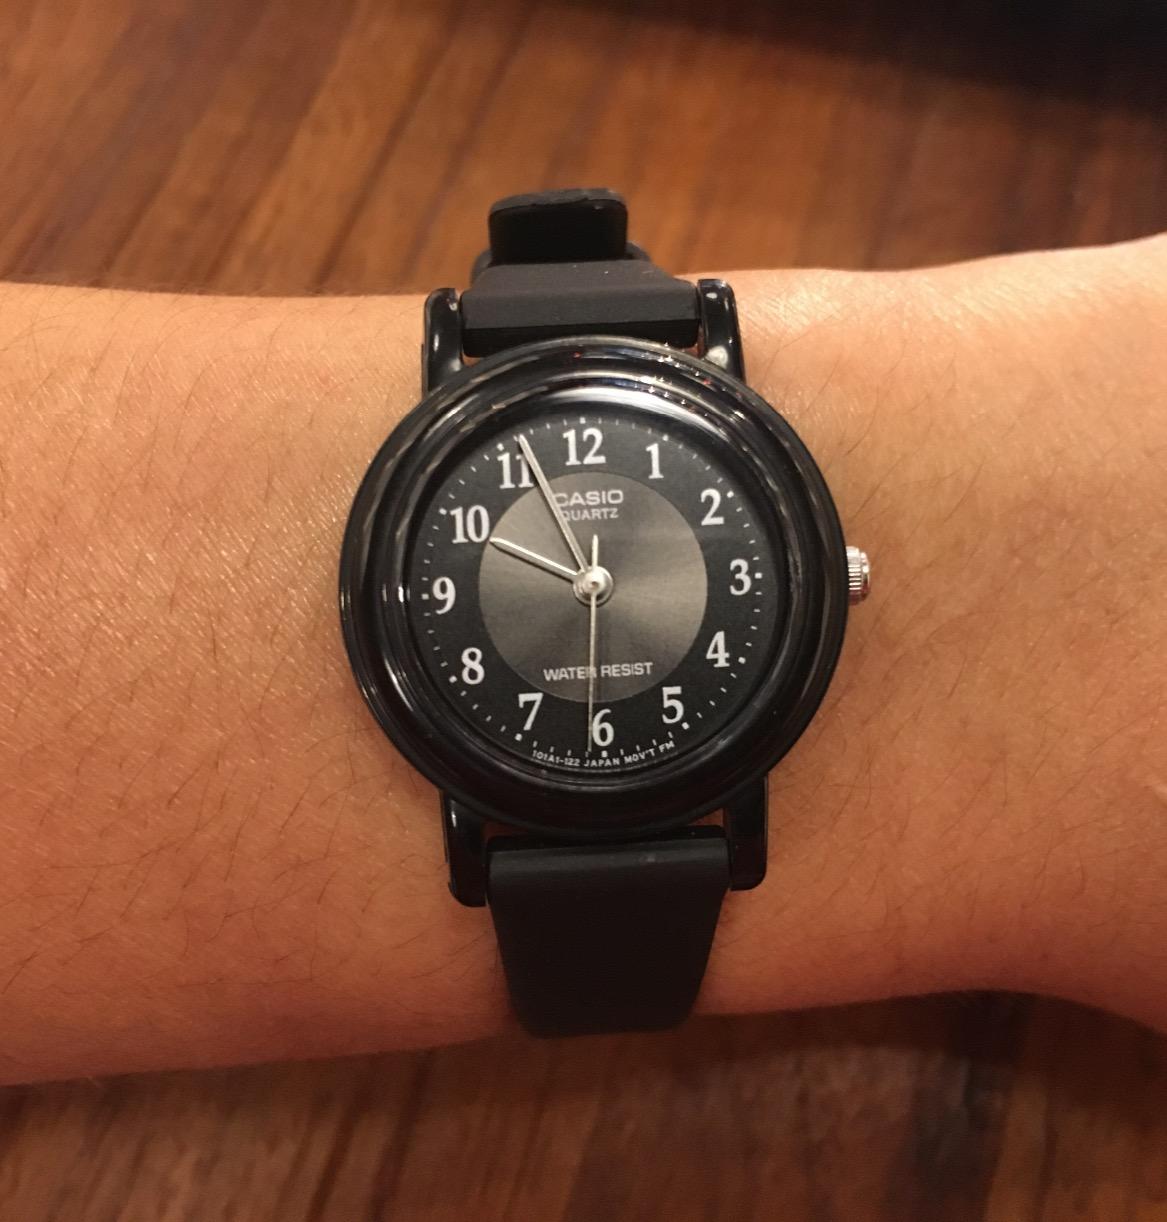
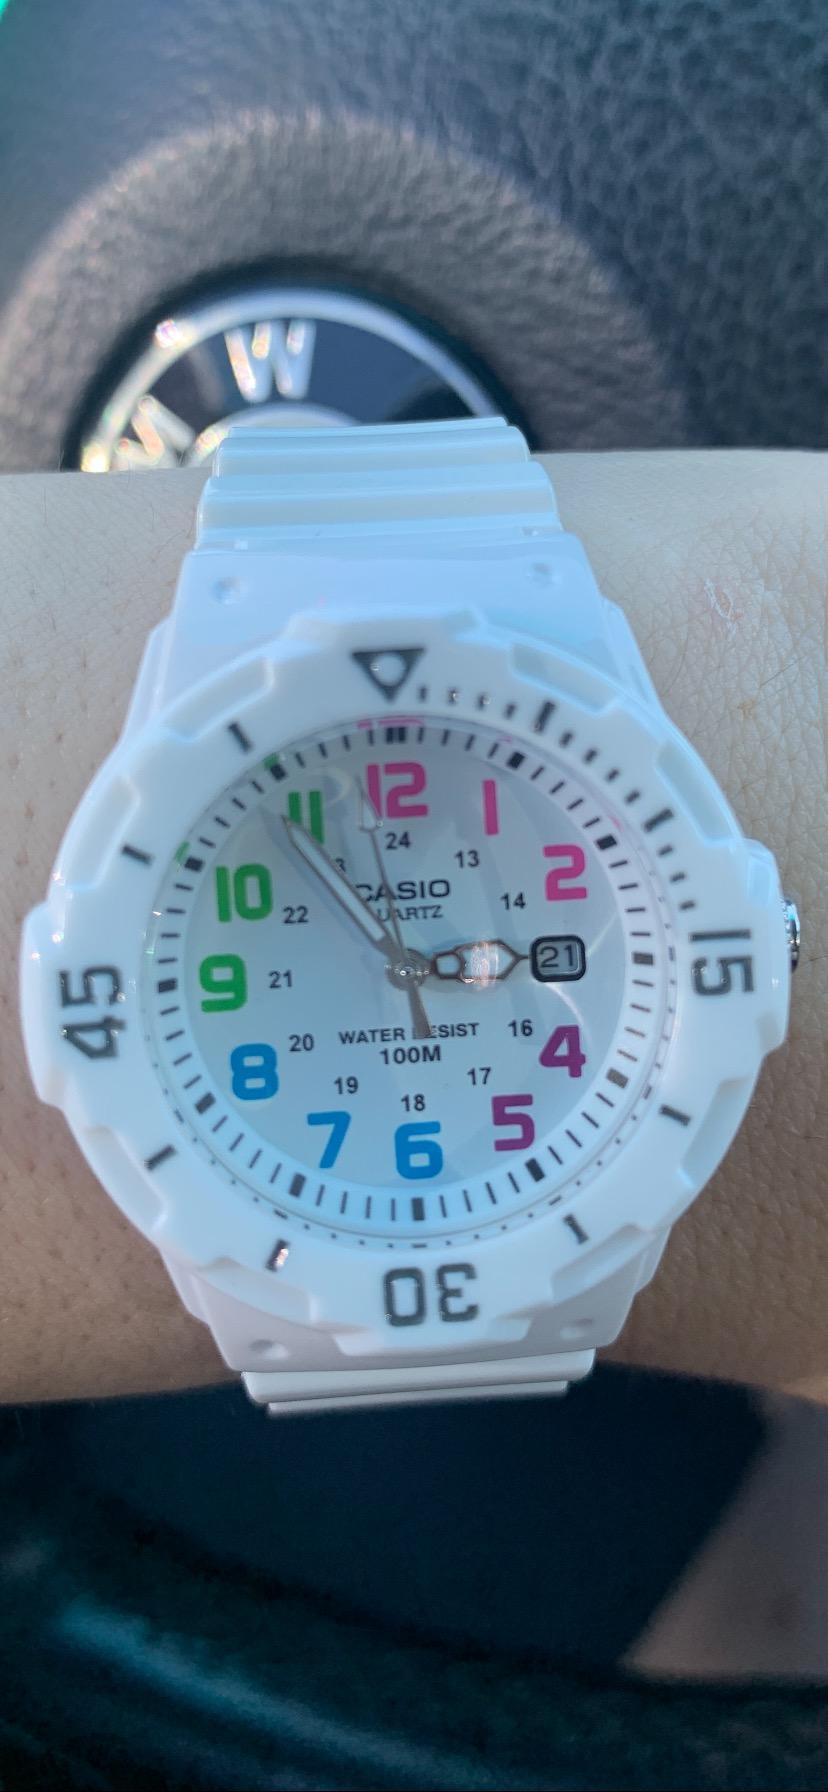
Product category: accessories_watch
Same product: no